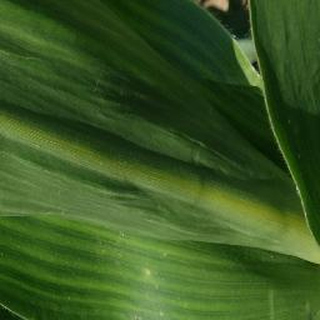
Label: healthy_corn